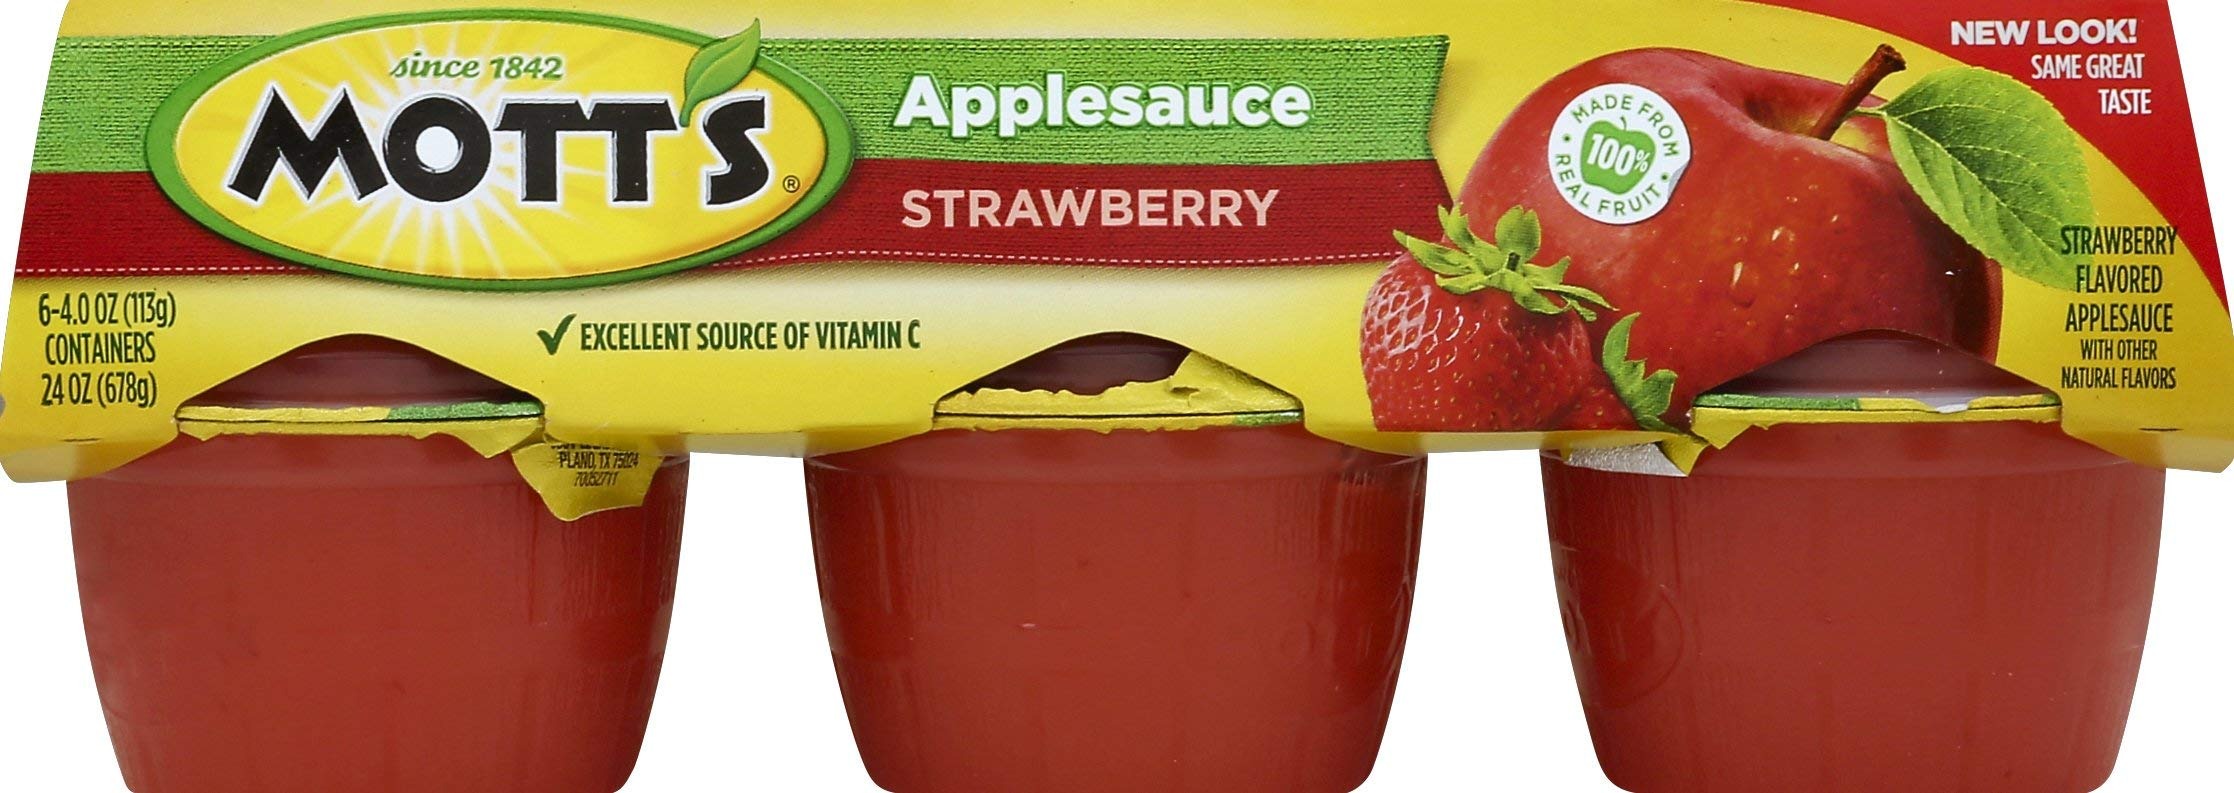
Item Name: Mott's Strawberry Applesauce, 4 Ounce Cup, 6 Count
Bullet Point 1: One 6-count of 4 ounce cups
Bullet Point 2: A healthier snack alternative and great lunchbox addition
Bullet Point 3: An excellent source of vitamin C
Value: 24.0
Unit: Ounce

Price: 2.99